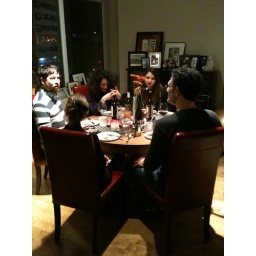
8:36- having a civilized meal at Cheryl's house while Niko sleeps on the floor in a bedroom.